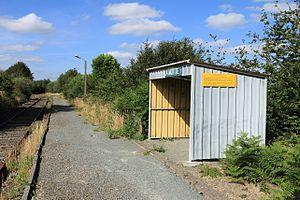
Vue de la gare de La Motte en juillet 2012, Bretagne, France.
La gare de La Motte est une gare ferroviaire française de la ligne de Saint-Brieuc à Pontivy, située sur le territoire de la commune de La Motte, dans le département des Côtes-d'Armor, en région Bretagne.